Manvendra Pratap Singh

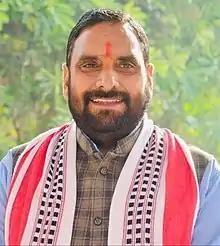
Manvendra in 2020

Manvendra Pratap Singh is an Indian politician from the Bharatiya Janata Party and is currently serving as a Member of Legislative Council (MLC) from Agra Graduates constituency, Uttar Pradesh. He is also a member of National Monitoring Committee for Minorities Education (NMCME), Ministry of Education, Government of India.